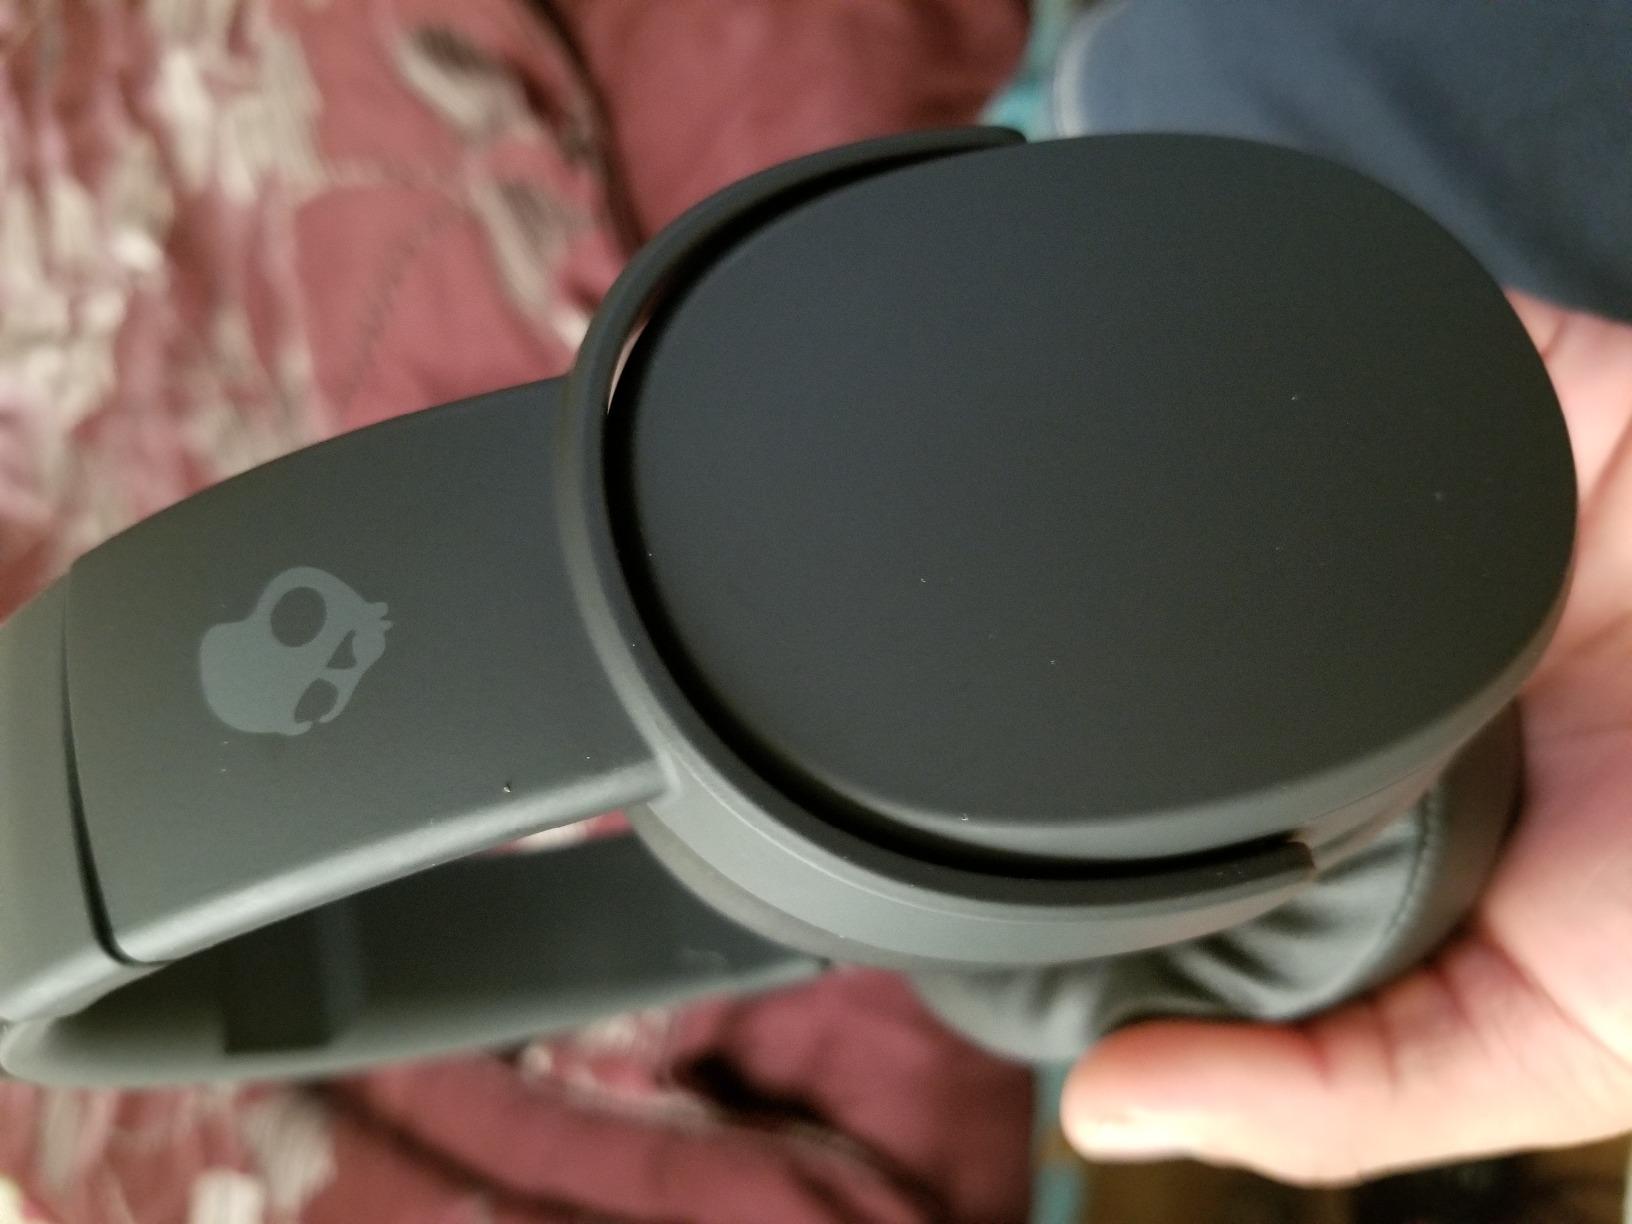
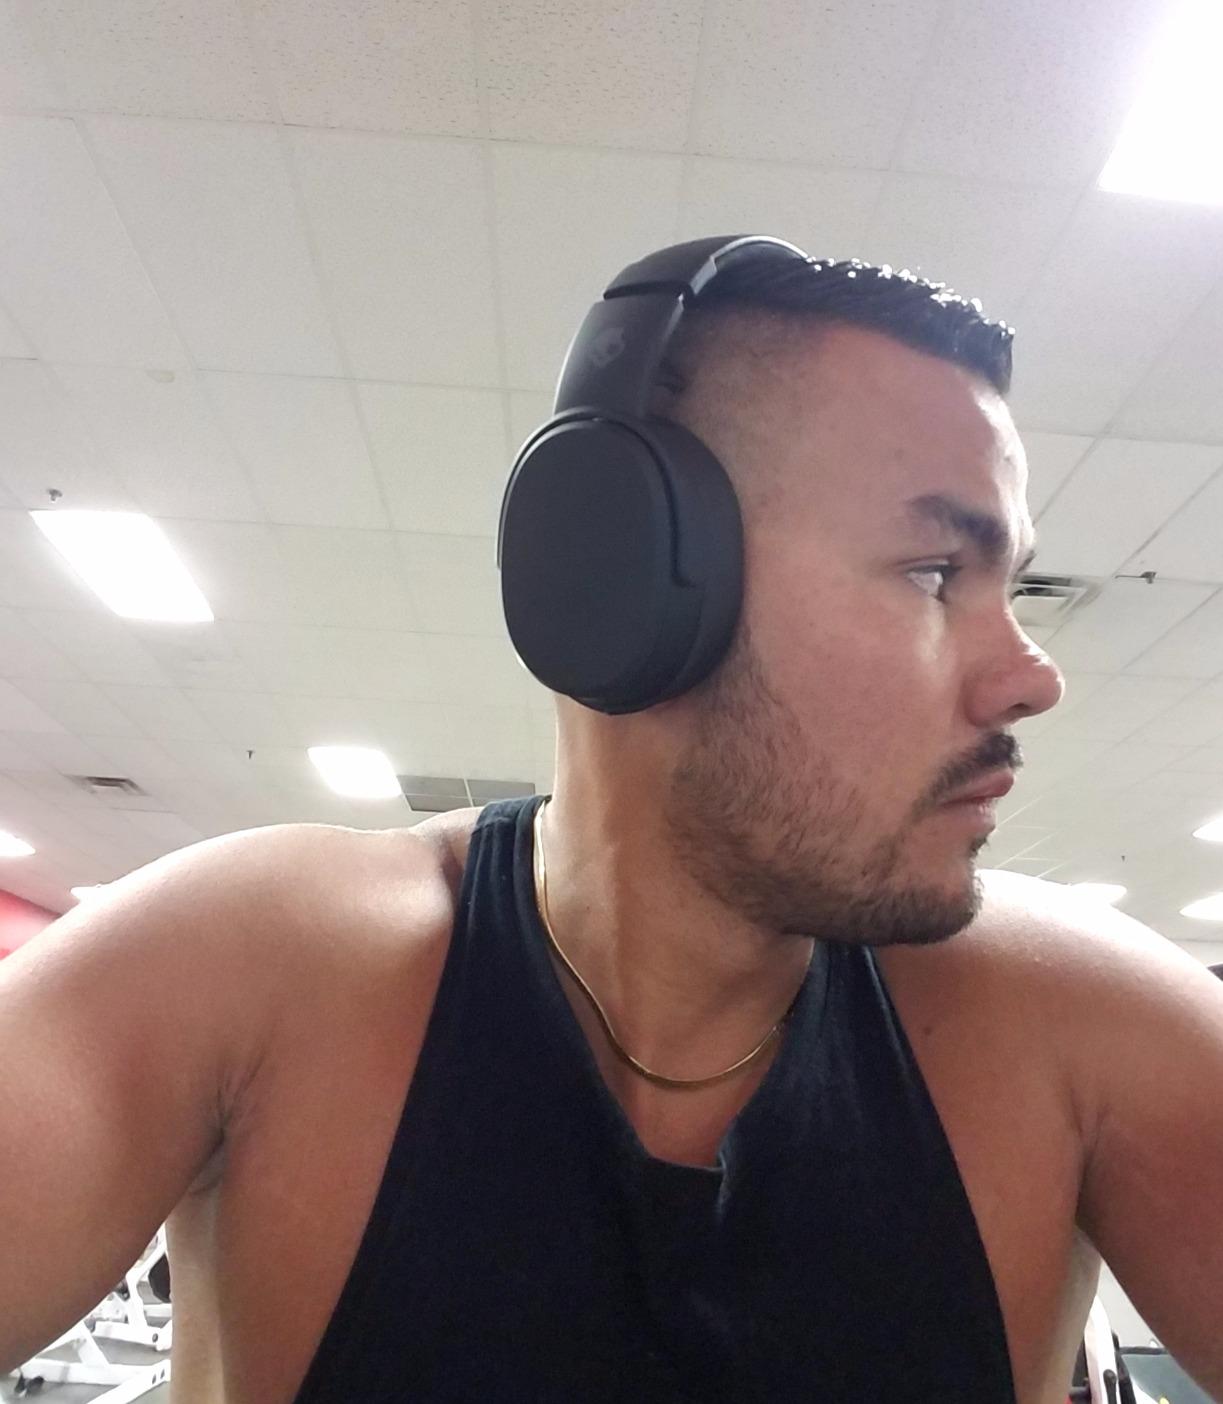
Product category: headphones
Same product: yes